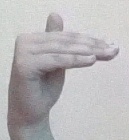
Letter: khaa